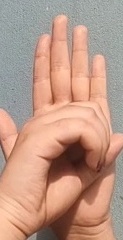
ASL sign: 0